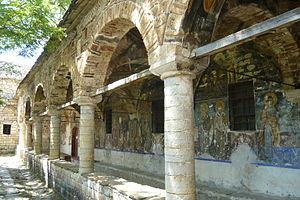
L'église Saint-Nicolas de Moscopole est une église orthodoxe située dans le village de Moscopole, en Albanie. Érigée en 1721, elle est classée Monument culturel d'Albanie depuis 1948.